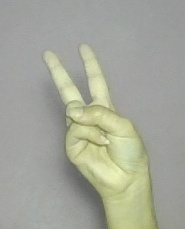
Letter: taa